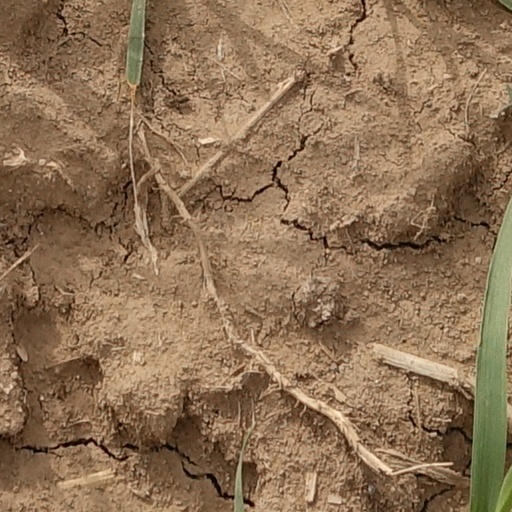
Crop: wheat